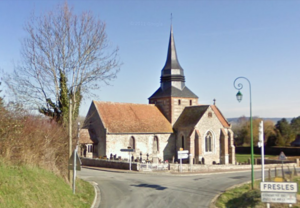
Église Notre-Dame de Fresles, (Classé, 1970) This building is indexed in the Base Mérimée, a database of architectural heritage maintained by the French Ministry of Culture,
Fresles est une commune française située dans le département de la Seine-Maritime en région Normandie.
Cet article recense les monuments historiques de l'arrondissement de Dieppe, dans le département de la Seine-Maritime, en France.